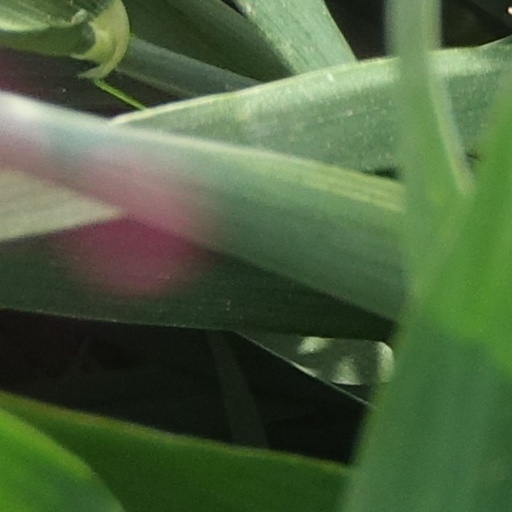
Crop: wheat